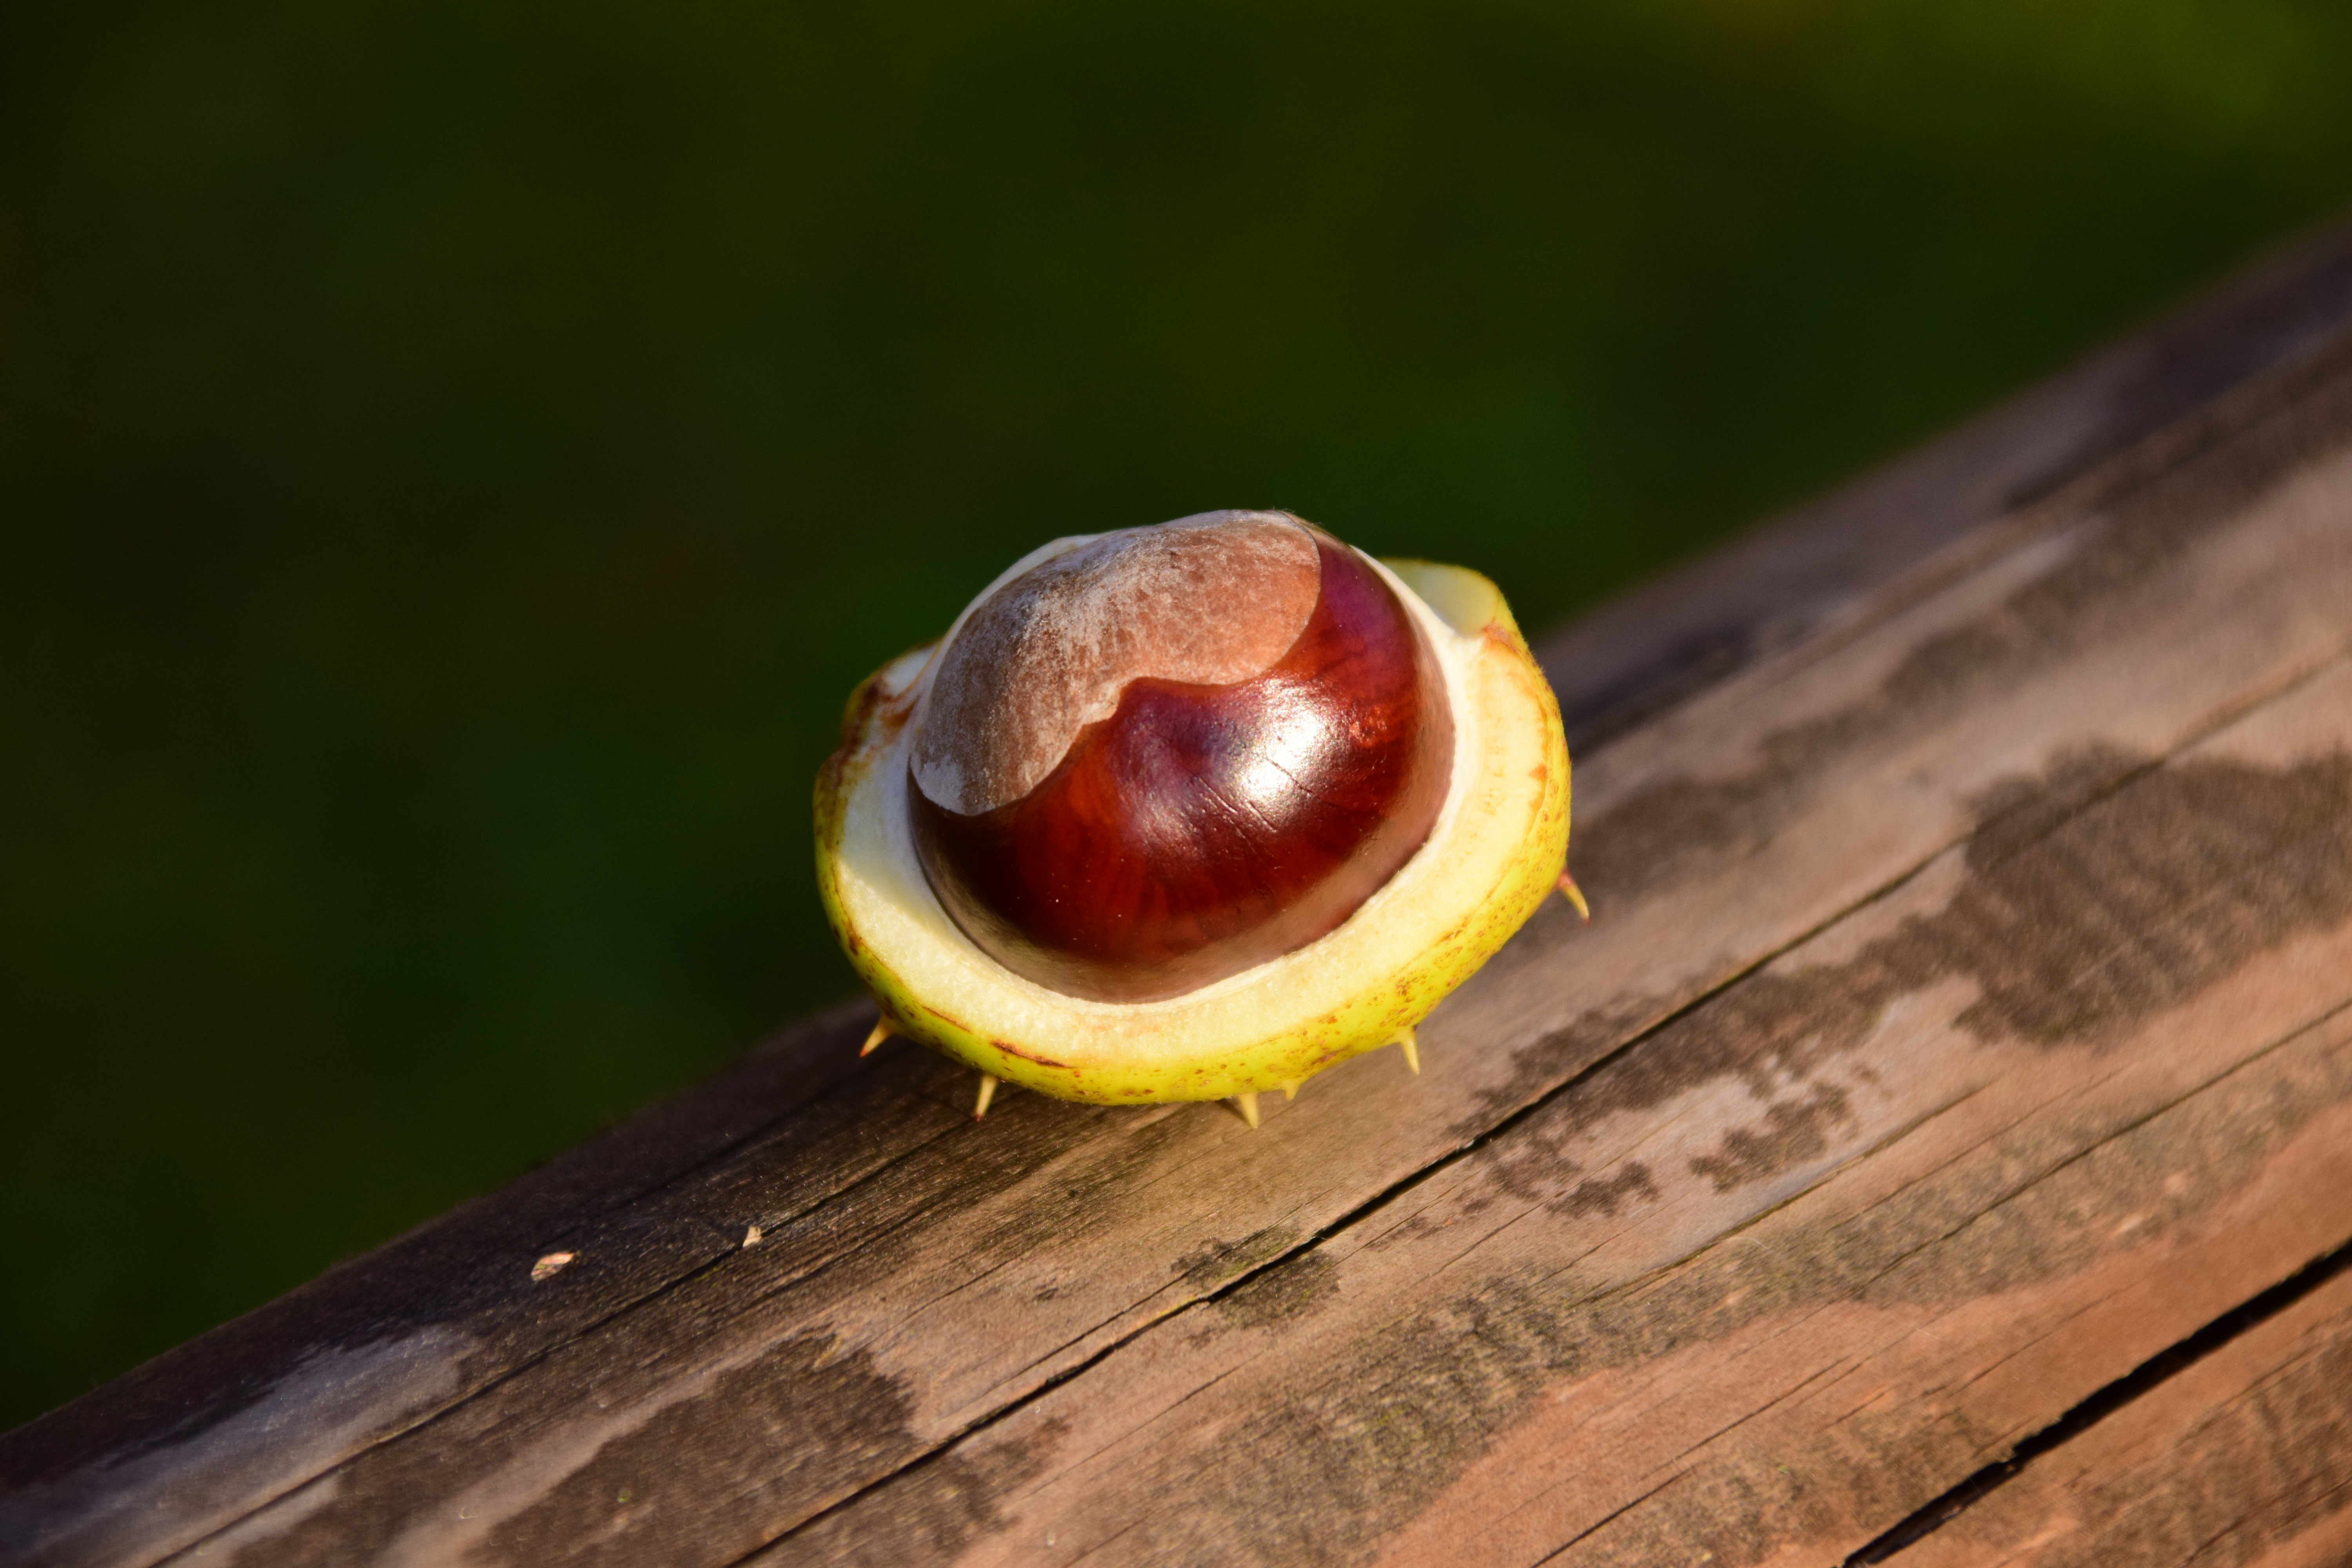
nature, plant, photography, fruit, leaf, flower, food, green, produce, autumn, yellow, flora, fauna, close up, snail, fruits, beautiful, shiny, bud, greeting card, chestnut, macro photography, horse chestnut, chestnut fruit, flowering plant, indian summer, ordinary rosskastanie, common rosskastanie, plant stem, land plant, snails and slugs